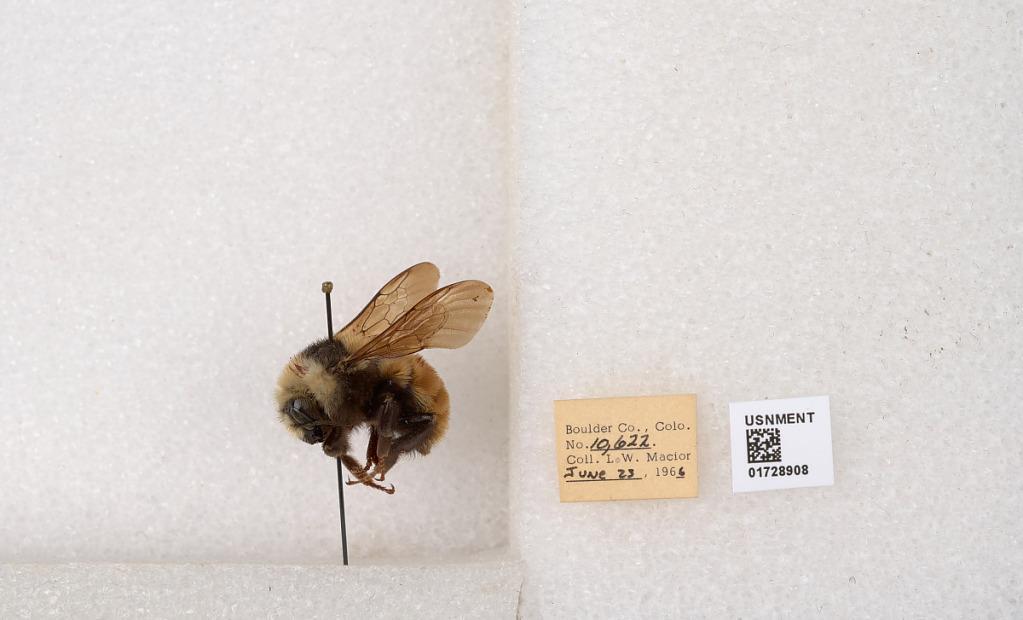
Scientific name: Bombus appositus Cresson
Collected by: L. Macior
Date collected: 1966-6-23
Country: United States
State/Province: Colorado
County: Boulder
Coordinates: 40.0925, -105.358